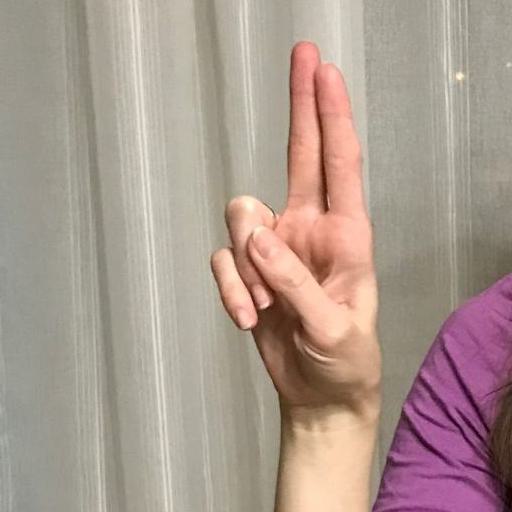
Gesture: two_up